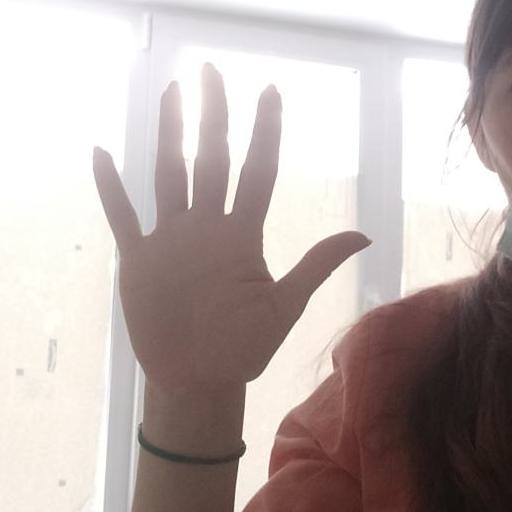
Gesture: palm